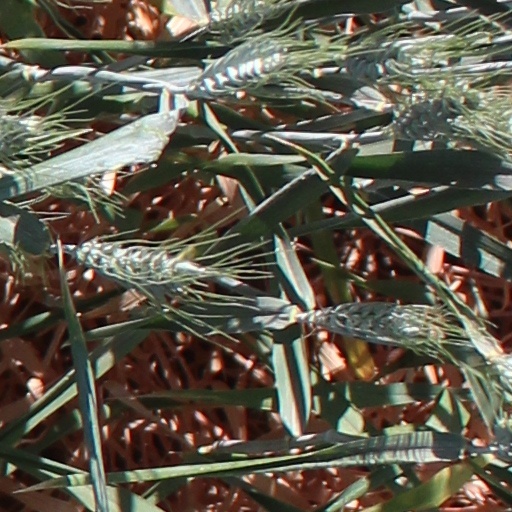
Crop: wheat